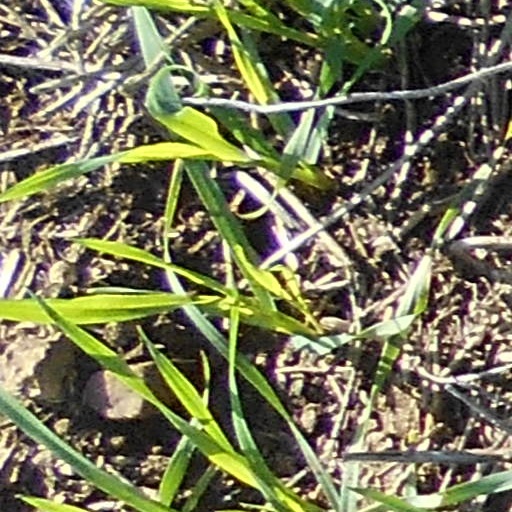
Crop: wheat